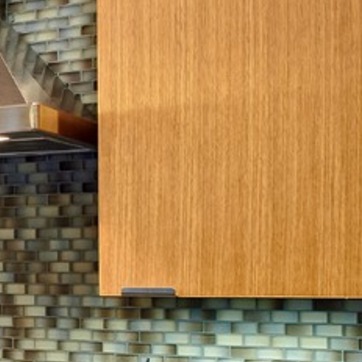
Material: wood